Groomed (film)

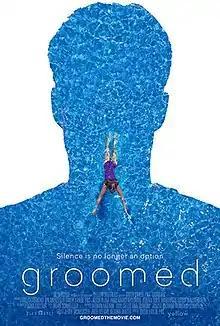
Official poster

Groomed is a 2021 American documentary film that was directed, produced and starred in by Gwen van de Pas, with Jason Blum serving as a producer under his Blumhouse Productions banner. The film follows Van de Pas as she returns to her hometown in search of answers regarding the man who sexually abused her as a child and to understand more about grooming.